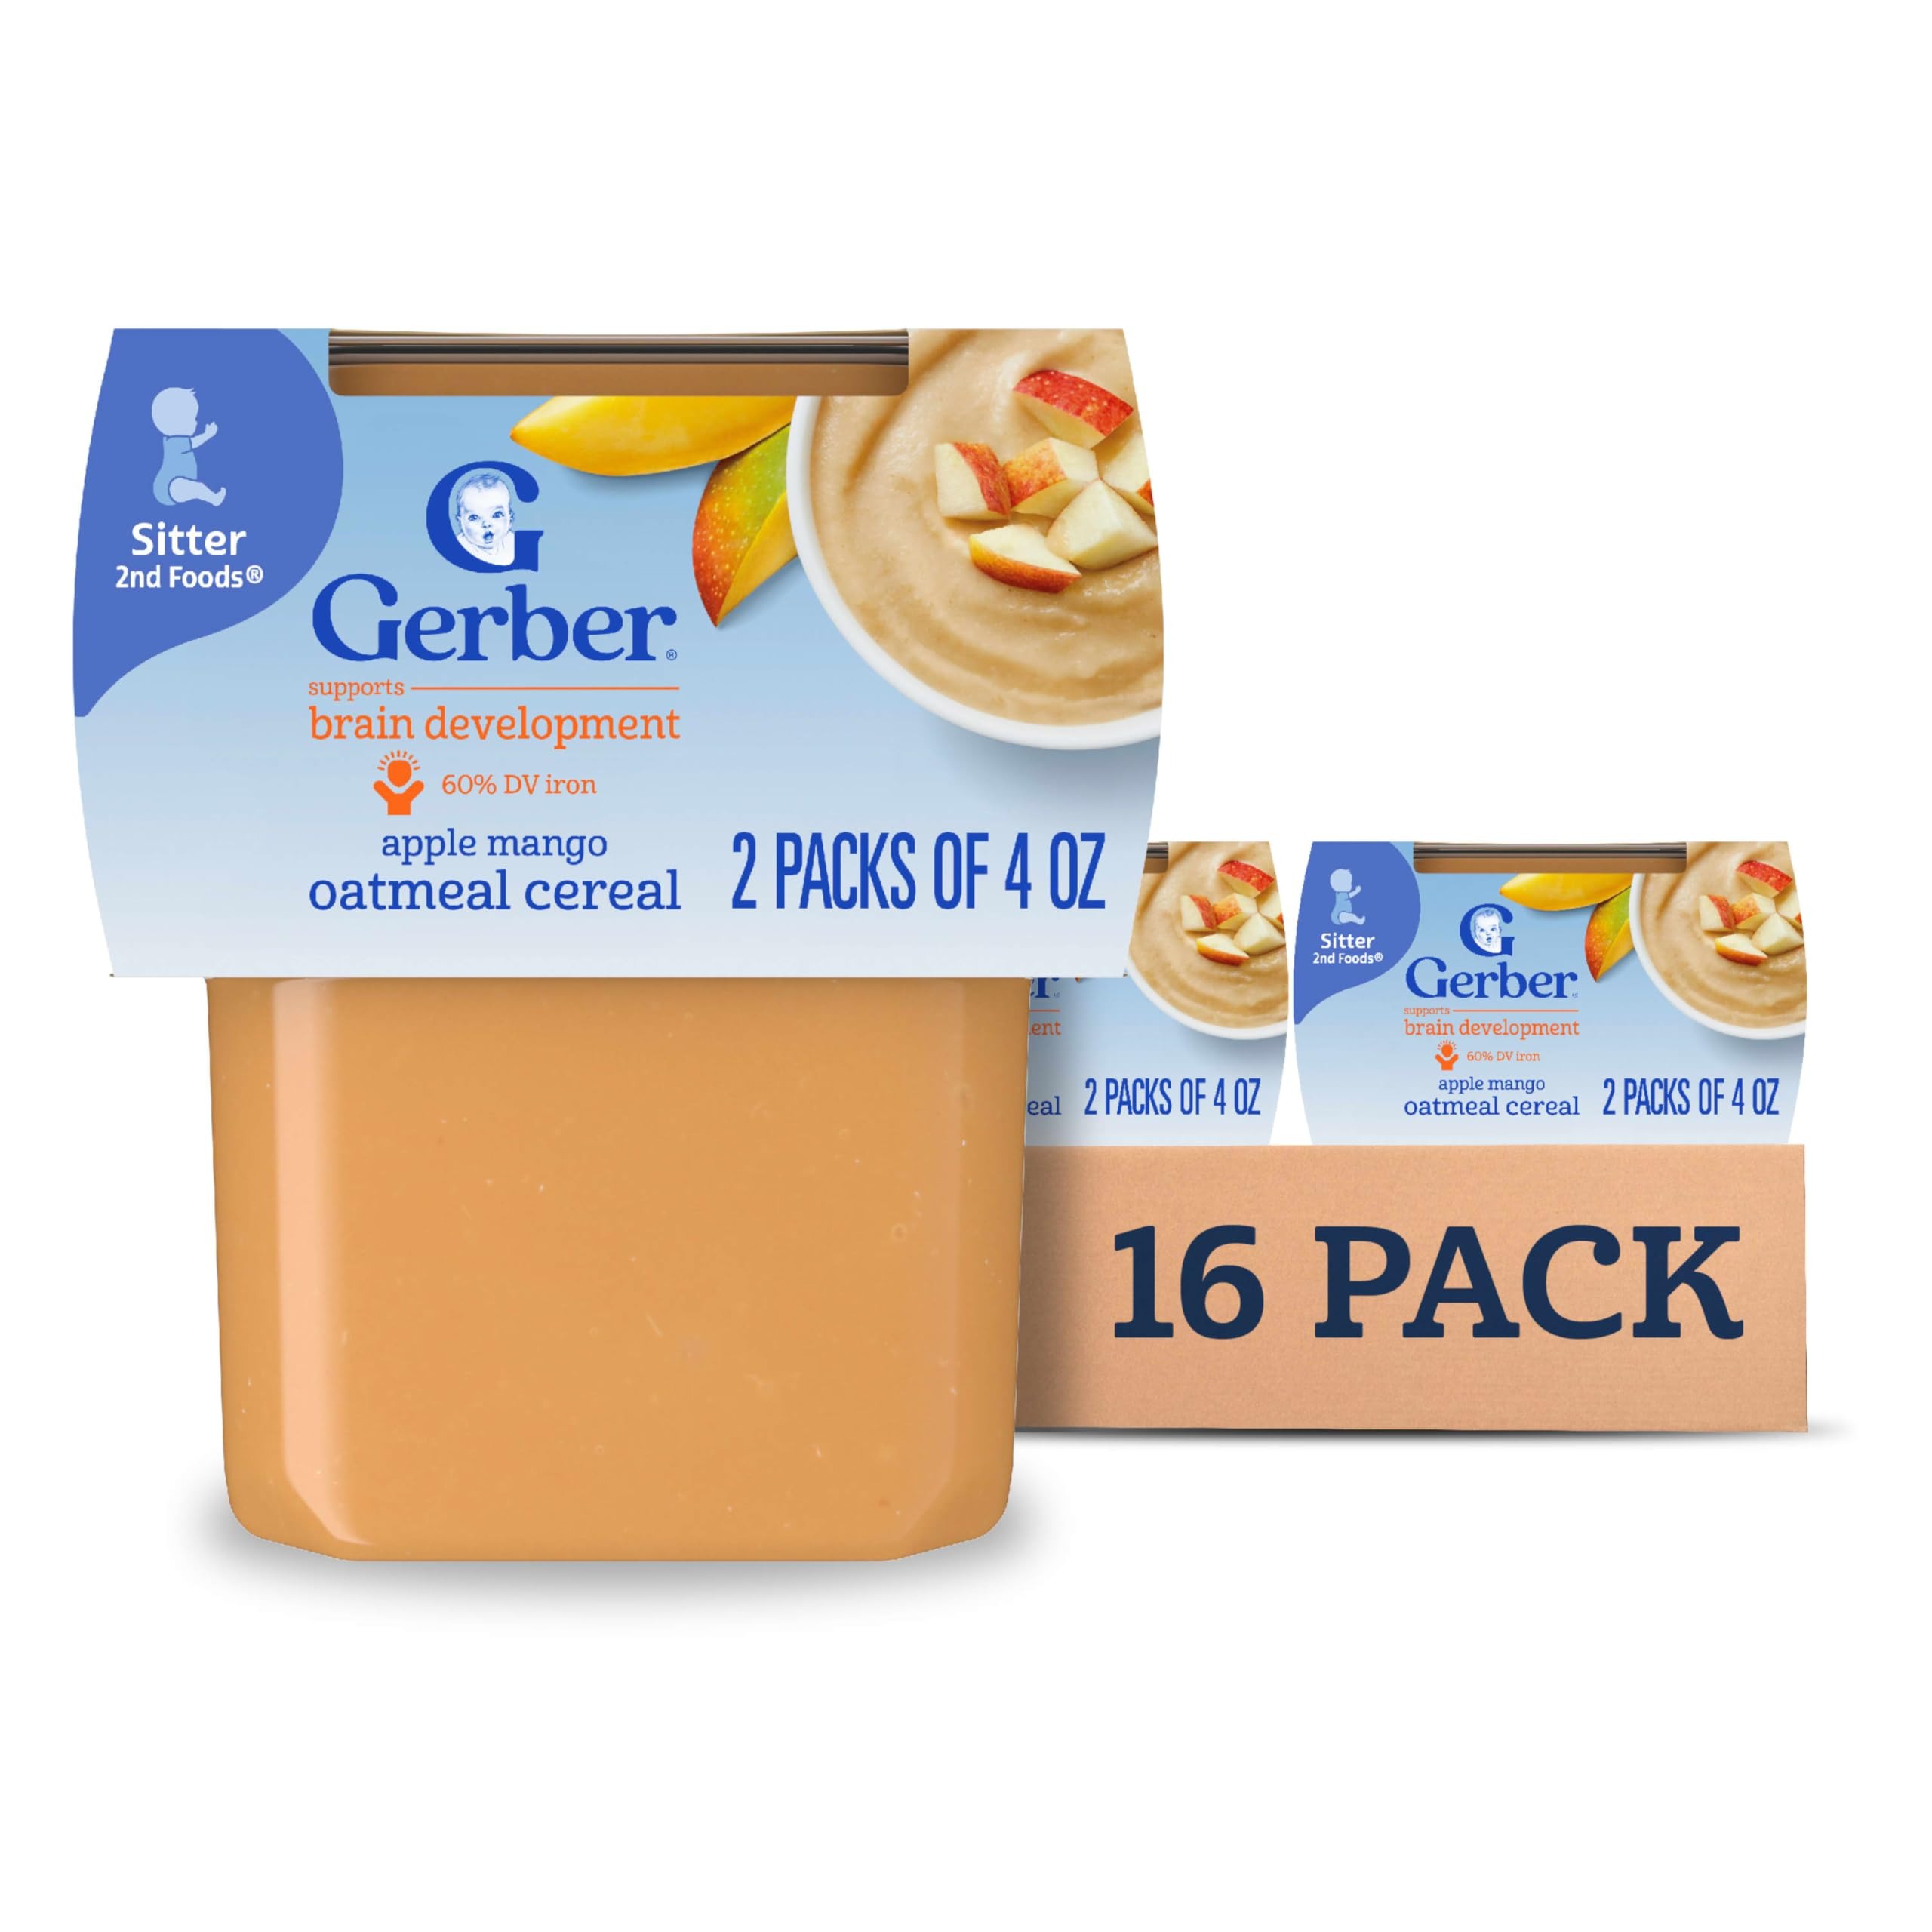
Item Name: Gerber Baby Food 2nd Foods, Mixed Cereal, Apples & Mangos with Rice Cereal Puree, 4 Ounce Tubs, 2 Count (Pack of 8)
Bullet Point 1: Eight 2 ct packs of 4 oz tubs of Gerber 2nd Foods Apple Mango with Rice Cereal Baby Food
Bullet Point 2: Gerber baby puree uses fruit that meet high quality standards and continues your baby's love of fruit
Bullet Point 3: Mixed fruit puree includes 1/3 apple, 1 teaspoon mango and 2 teaspoons cooked rice
Bullet Point 4: Unsweetened puree made with no artificial flavors or colors has 45% daily value of vitamin C plus iron, calcium, vitamin E, six B vitamins and zinc
Bullet Point 5: Gerber stage 2 baby food recipes help expose babies to a variety of tastes and ingredients to help them accept new flavors
Value: 64.0
Unit: Ounce

Price: 1.935